Petras Kalpokas

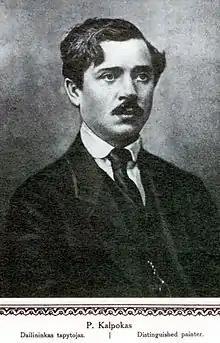
Petras Kalpokas.

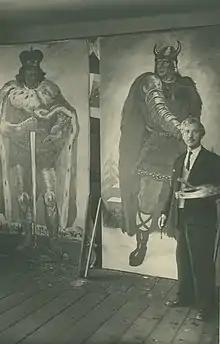
Kalpokas near his Grand Dukes of Lithuania paintings, dedicated to the Kaunas Garrison Officers' Club Building Dukes' Hall in 1937

Petras Kalpokas (31 March 1880 in Miškinė – 5 December 1945) was a Lithuanian artist and professor.